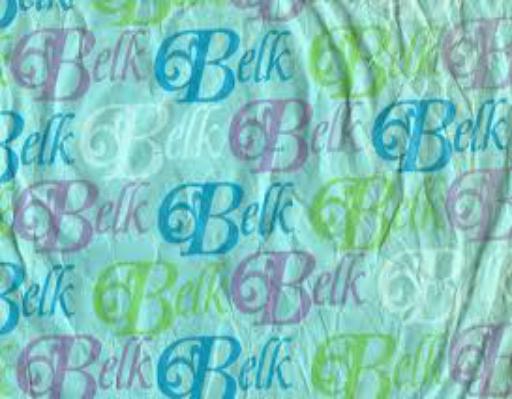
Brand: Belk
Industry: Necessities